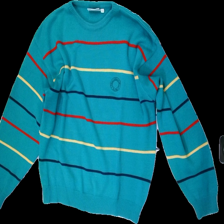
View: front
Type: Sweater
Category: Men
Brand: Not in the list
Brand text on label: American sports
Colors: Green, Red, Yellow, Multicolor
Material: 100% Acryl
Pattern: Striped
Cut: C-collar, Regular
Size: XL
Season: All
Trend: 90s
Price range: 100-150
Recommended usage: Reuse
Description: striped vintage sweater